Art Institute of Colorado

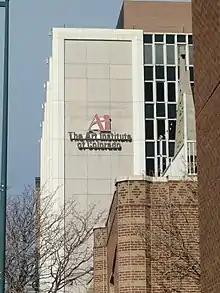
The Art Institute of Colorado, viewed from Lincoln Street

The school was established in 1952 and founded as a private college for arts and crafts. In 1956 John Jellico, a former Assistant Director of the Art Institute of Pittsburgh, joined the staff and introduced the Commercial Arts program. In 1960, he took over management of the school.